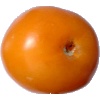
Label: Tomato Yellow 1